Mike Conway

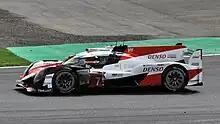
Conway driving in the 2018 6 Hours of Silverstone

In 2013, Conway decided to enter sports car racing to supplement his IndyCar career, becoming a full-time driver for G-Drive Racing in the LMP2 class of the FIA World Endurance Championship. Having started the campaign with two points finishes, Conway and co-drivers John Martin and Roman Rusinov were excluded from a third place at Le Mans due to a fuel tank infraction. They then found form, dominantly winning from pole at São Paulo and Austin. After finishing second in Japan, the trio won the final two races to finish third in the category standings.